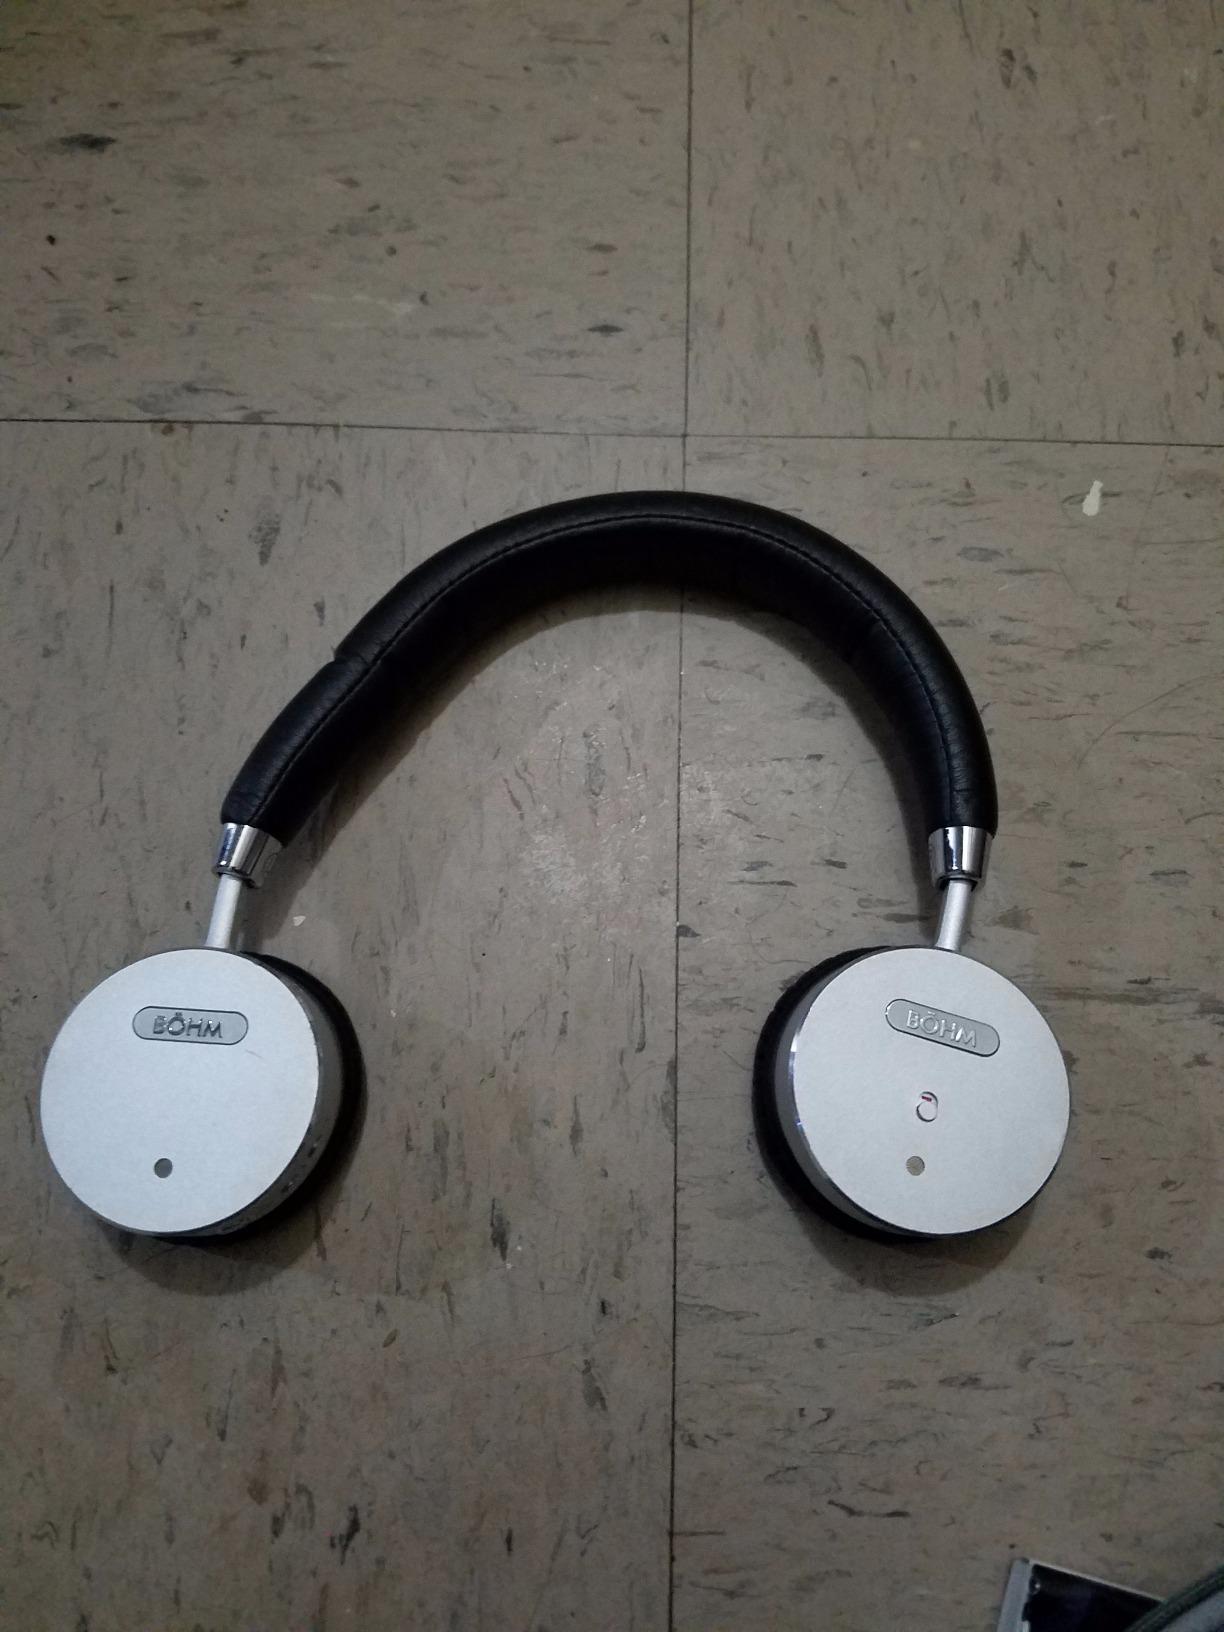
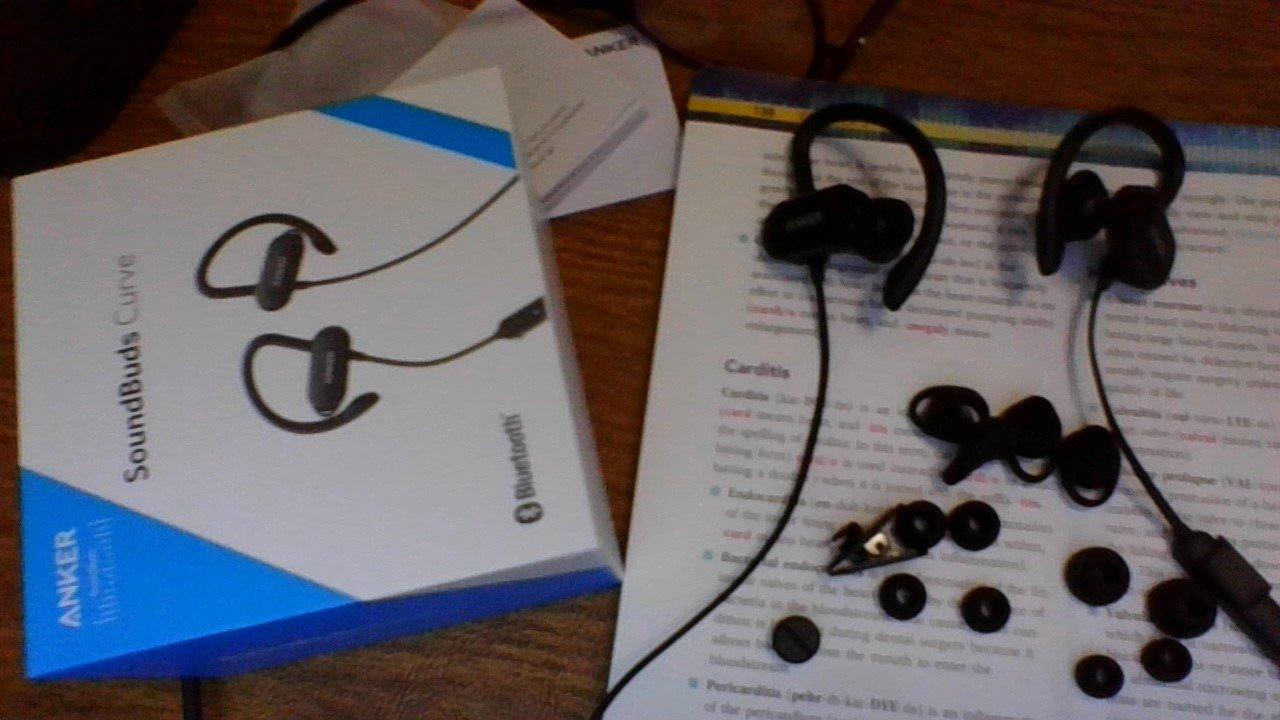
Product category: headphones
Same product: no